Answer in natural language. How many Fridges are visible in the scene? Choose between the following options: 3, 0, 1, 5 or 4
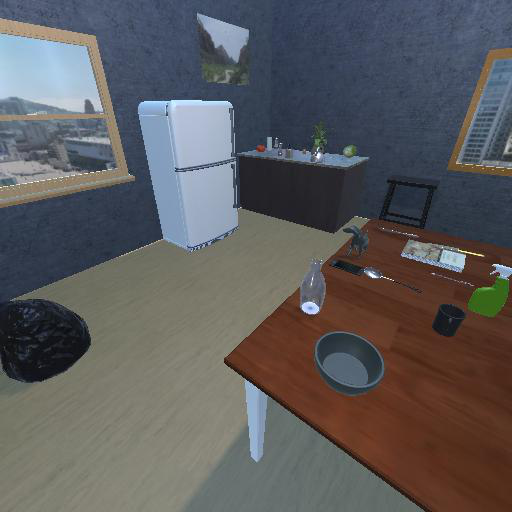
<answer>1</answer>